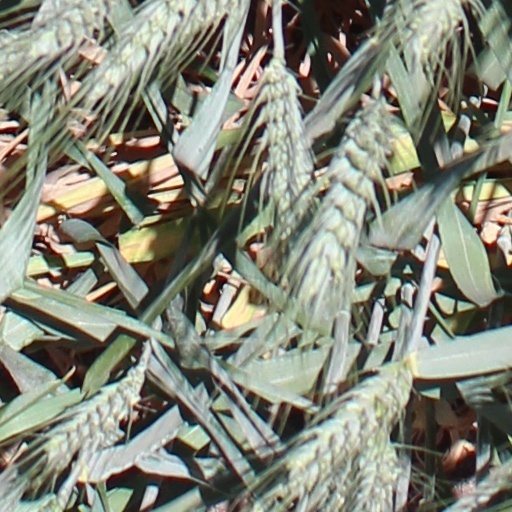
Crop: wheat